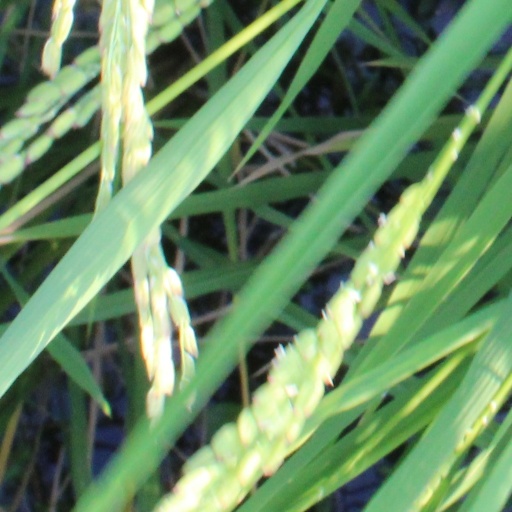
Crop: rice